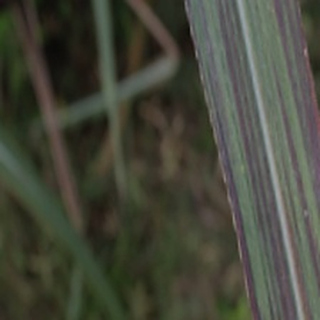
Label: sugarcane_bacterial_blight